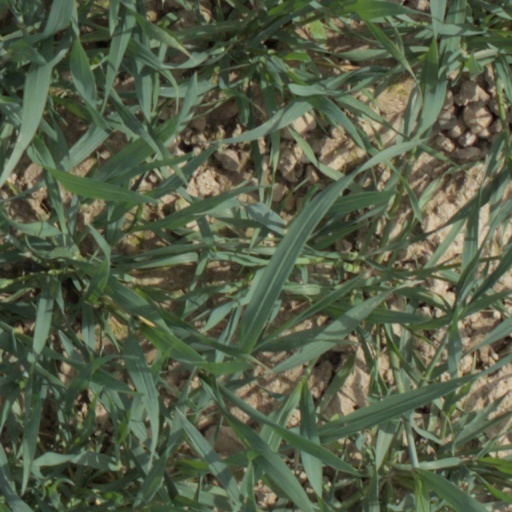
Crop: wheat